AHS Centaur

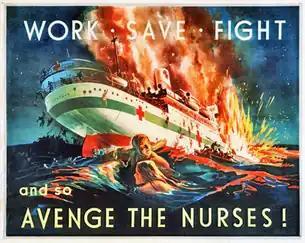
A propaganda poster calling for Australians to avenge the sinking of "Centaur"

The media were notified of "Centaur"s sinking on 17 May 1943, but were ordered not to release the news until it had been announced in the South West Pacific Area's General Headquarters dispatch at midday on 18 May, and in Parliament by Prime Minister John Curtin that afternoon. News of the attack made front pages throughout the world, including "The Times" of London, "The New York Times", and the "Montreal Gazette". In some newspapers, the news took precedence over the 'Dambuster' raids performed in Europe by No. 617 Squadron RAF.